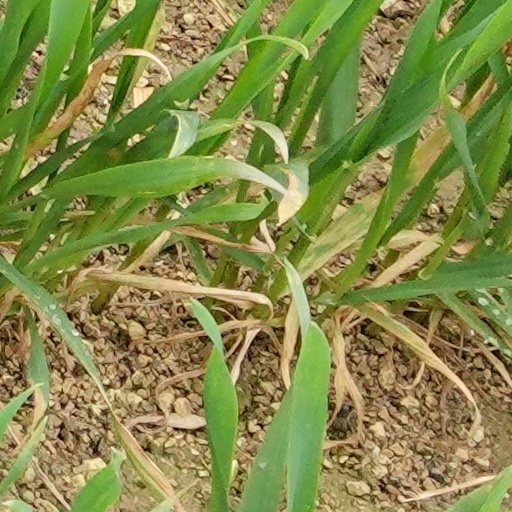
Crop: wheat